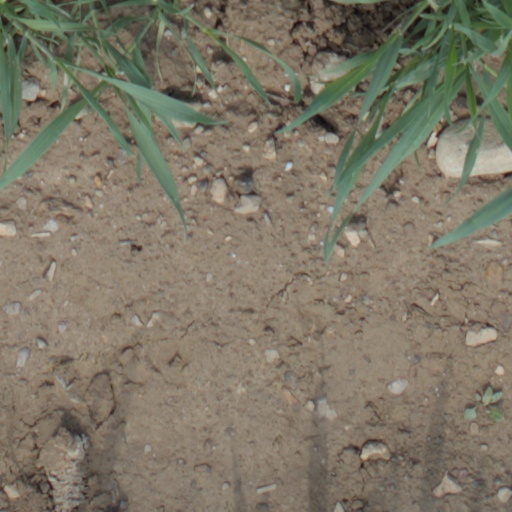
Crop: wheat